Rhenium compounds

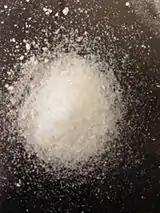
Sample of sodium perrhenate, NaReO

The perrhenate ion is the anion with the formula , or a compound containing this ion. The perrhenate anion is tetrahedral, being similar in size and shape to perchlorate and the valence isoelectronic permanganate. The perrhenate anion is stable over a broad pH range and can be precipitated from solutions with the use of organic cations. At normal pH, perrhenate exists as metaperrhenate, but at high pH mesoperrhenate forms. Perrhenate, like its conjugate acid perrhenic acid, features rhenium in the oxidation state of +7 with a d configuration. Solid perrhenate salts takes on the color of the cation. These salts are prepared by oxidation of rhenium compounds with nitric acid followed by neutralization of the resulting perrhenic acid. Addition of tetrabutylammonium chloride to aqueous solutions of sodium perrhenate gives tetrabutylammonium perrhenate, which is soluble in organic solvents.